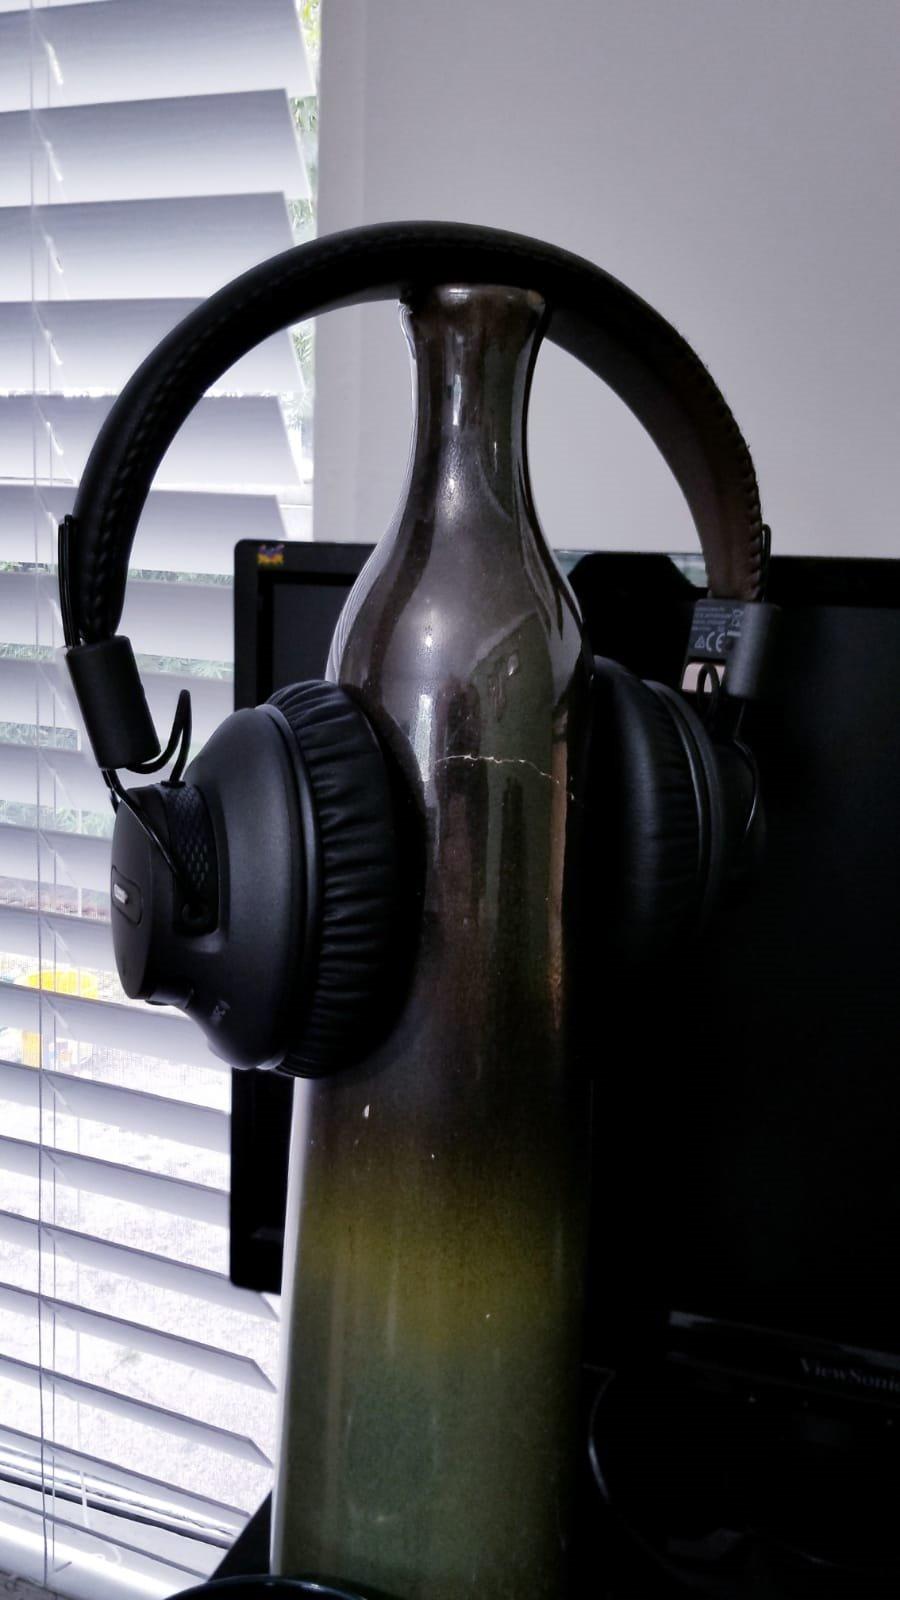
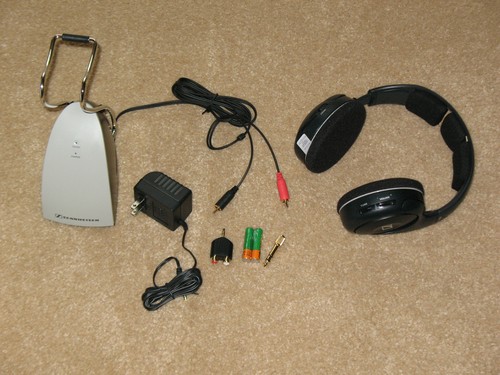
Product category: headphones
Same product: no